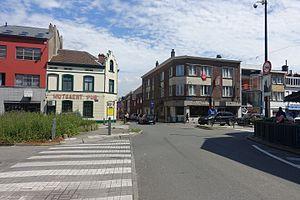
La place du Mutsaert est une place qui forme le cœur du hameau du Mutsaard.
La rue De Wand est une rue qui est la rue commerçante du hameau du Mutsaard. C'est cette rue qui a donné un des surnoms du hameau : le quartier De Wand.